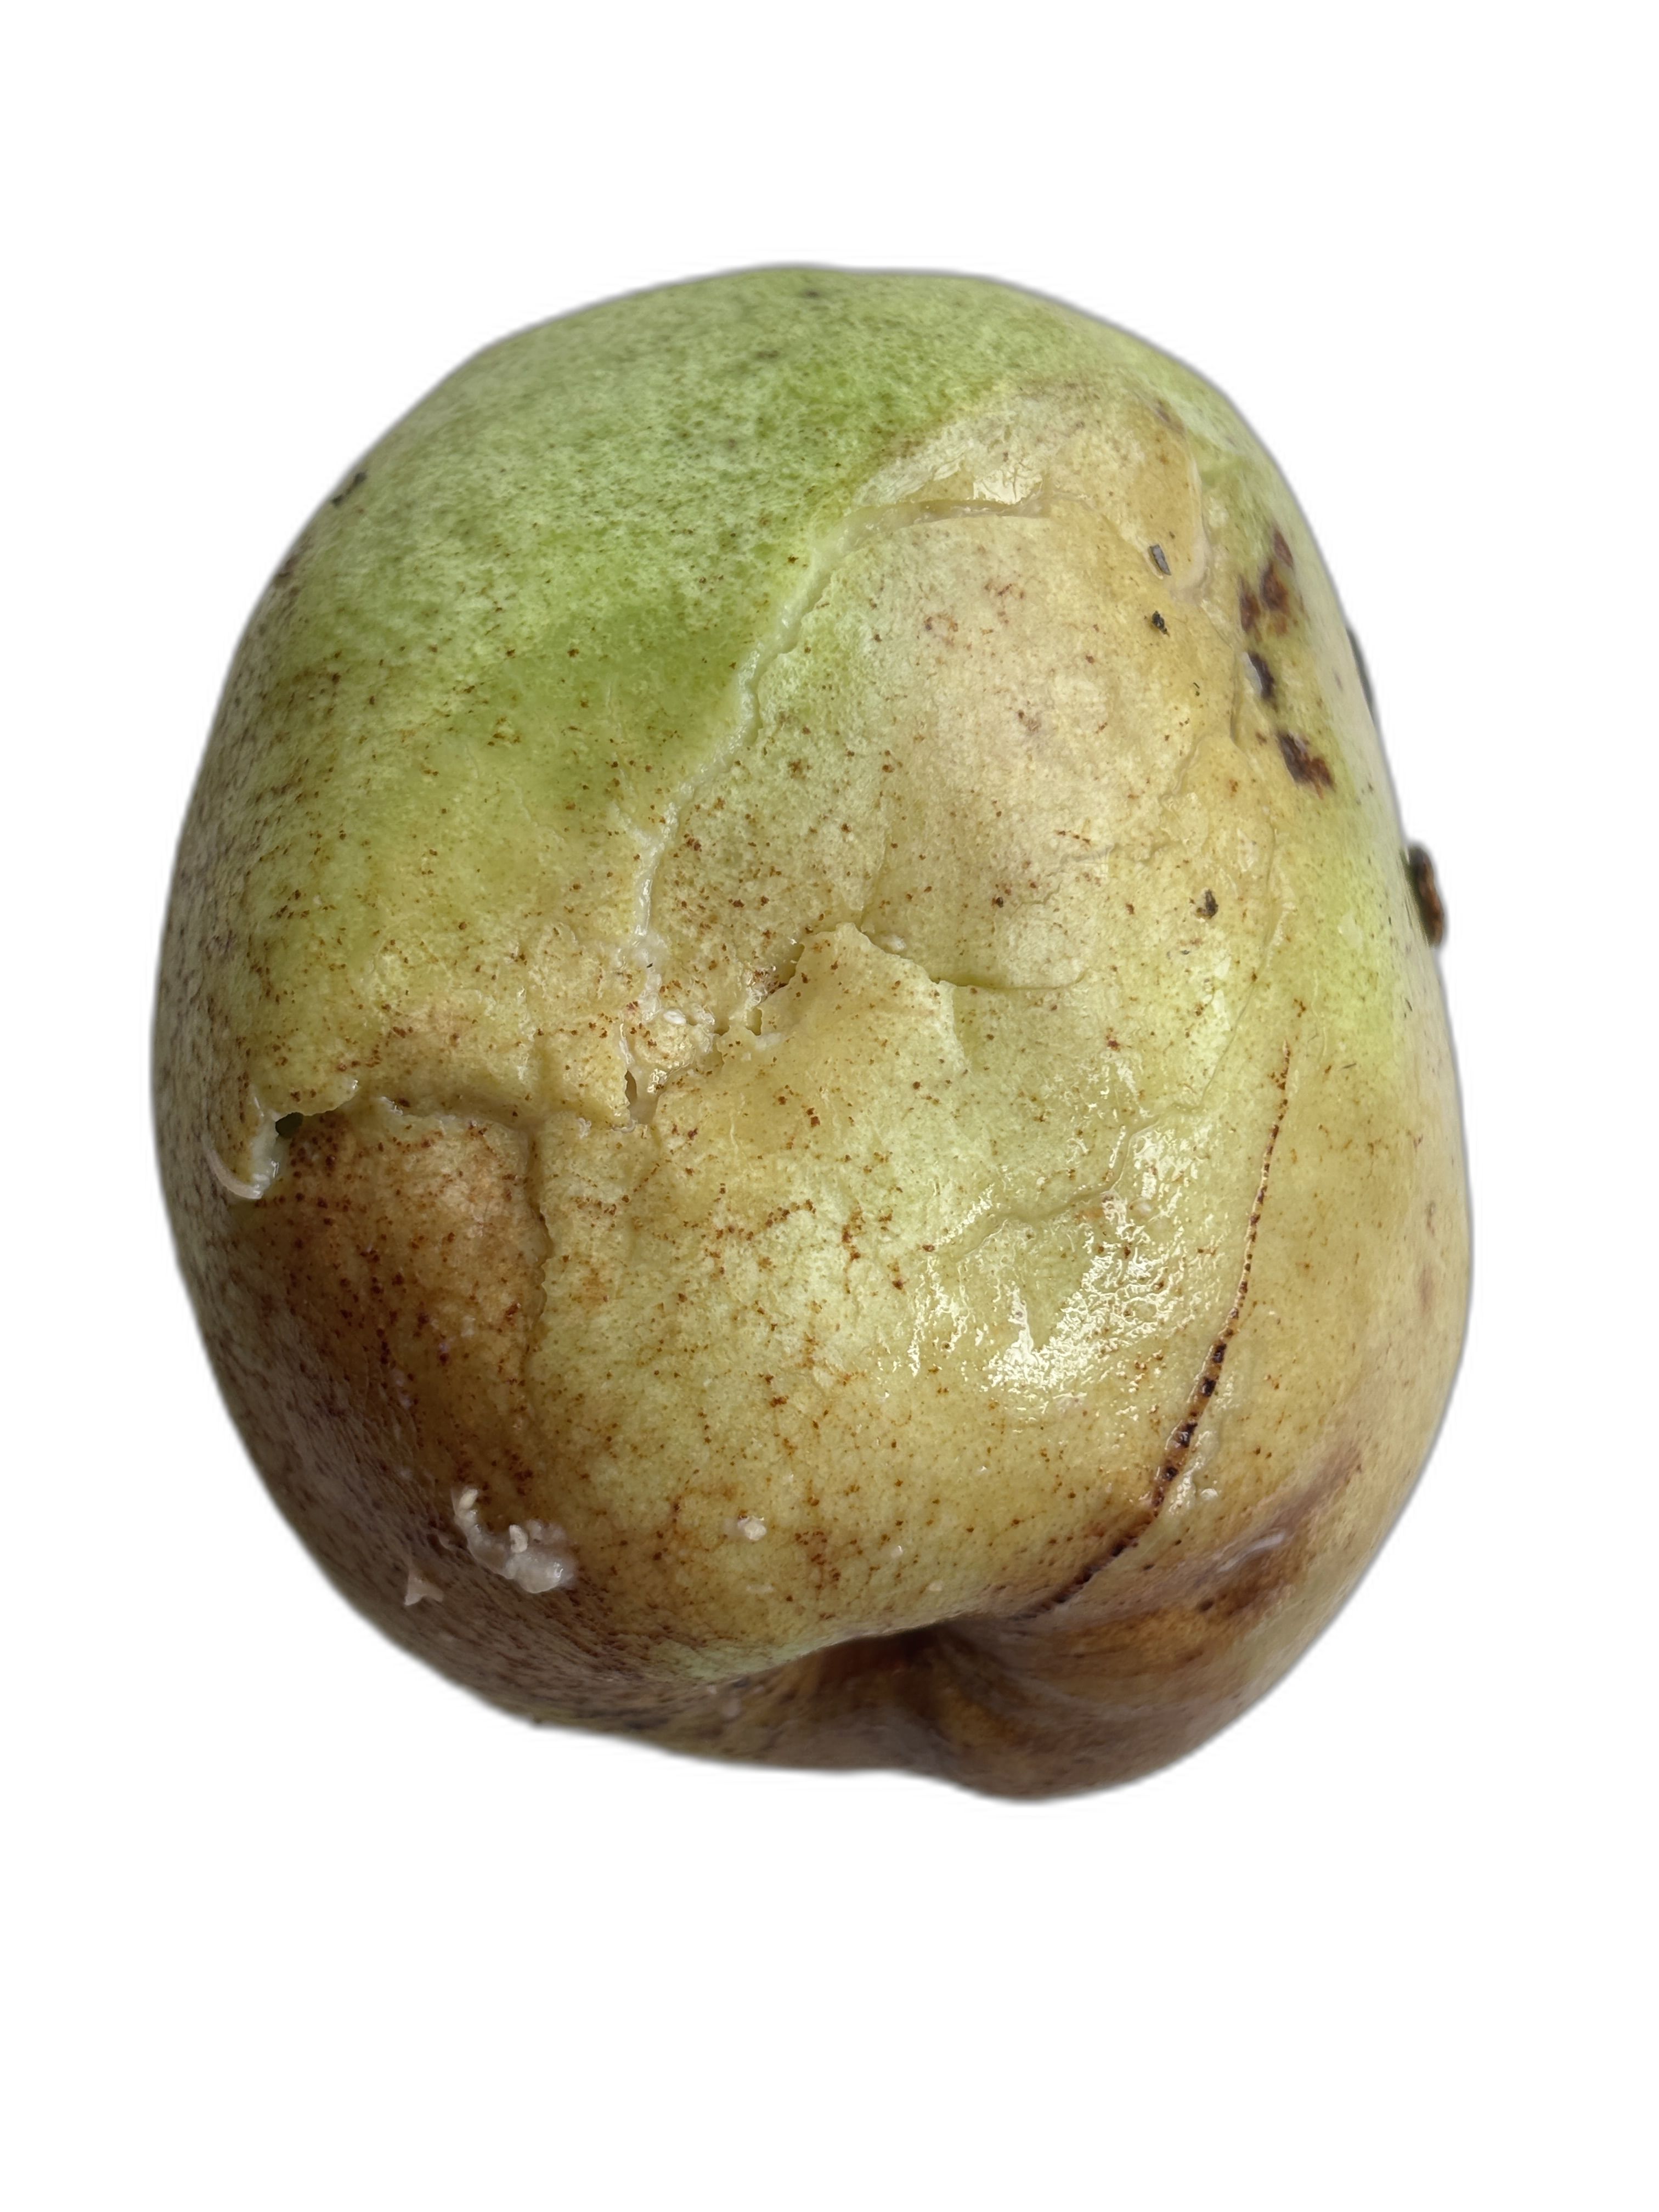
Plant part: fruit
Disease: Styler end root